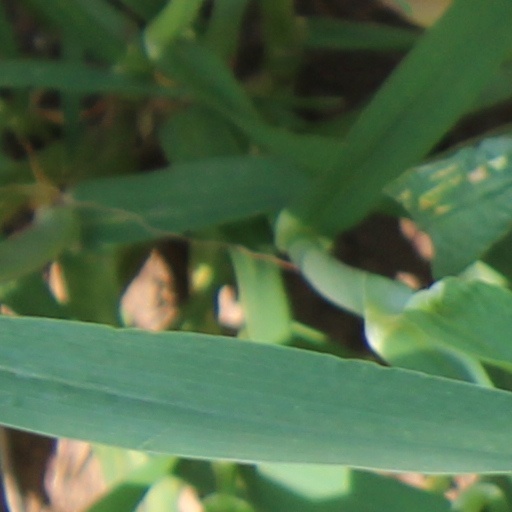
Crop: wheat